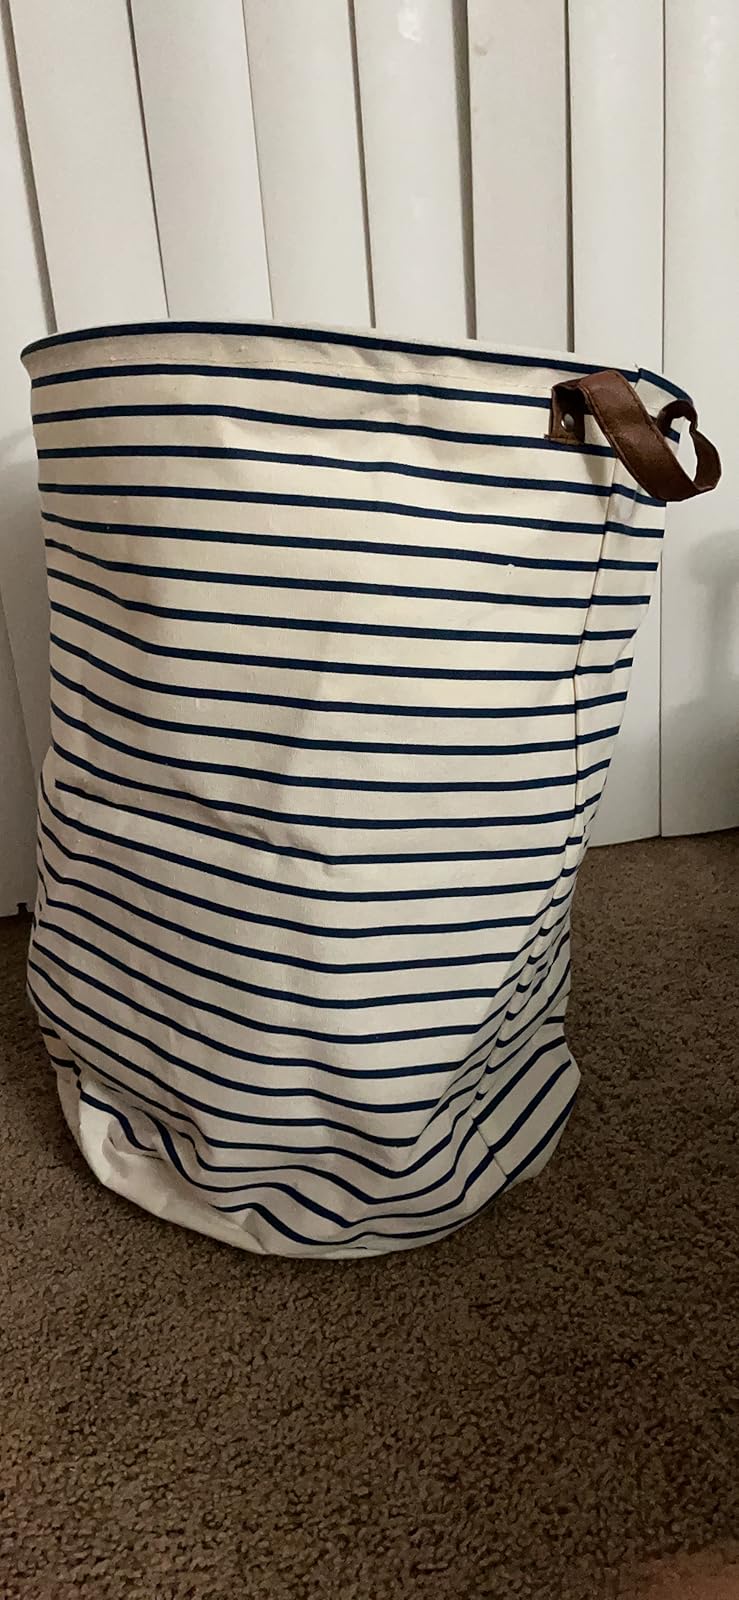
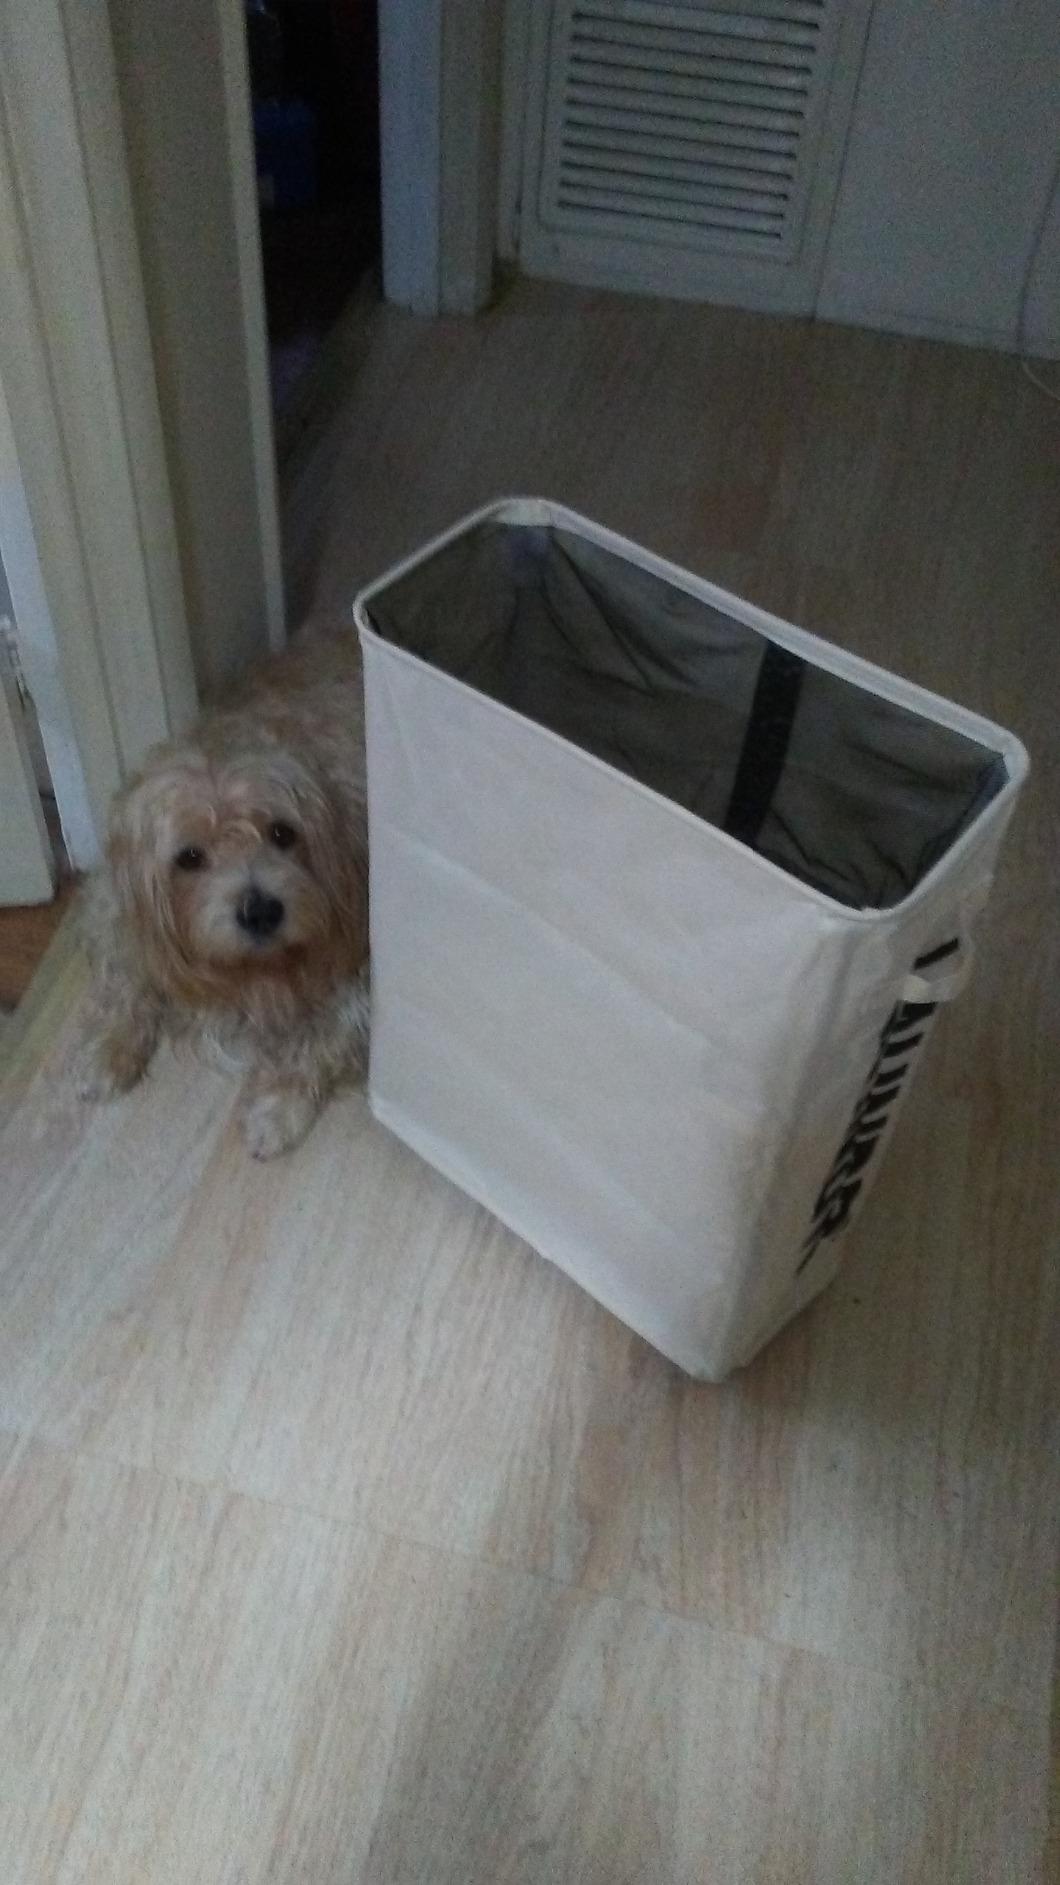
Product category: items_hamper
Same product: no